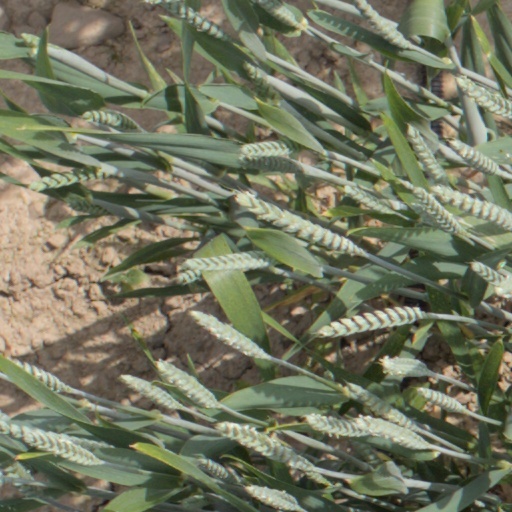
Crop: wheat